Louise Aitken-Walker

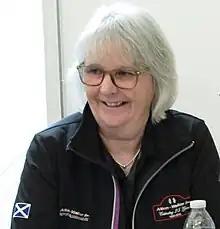
Louise Aitken-Walker in 2023

Louise Dunn Aitken-Walker MBE (born January 1960 in Duns, Berwickshire) is a British rally and racing driver. Aitken-Walker entered competition in 1979 and finished 19th in her first Rally GB two years later. She contested the 1989 British Touring Car Championship in a Class C Vauxhall Astra finishing fifth in points, and in 1990 was the first ever Ladies World Champion, the pinnacle of a successful 14-year career. She was awarded the Segrave Trophy in 1990. She retired in 1993 to have a family (son John and daughter Gina) and concentrate on her business affairs. She runs Aitken-Walker Cars, which specializes in quality used cars, with her husband Graham in the Scottish Borders.